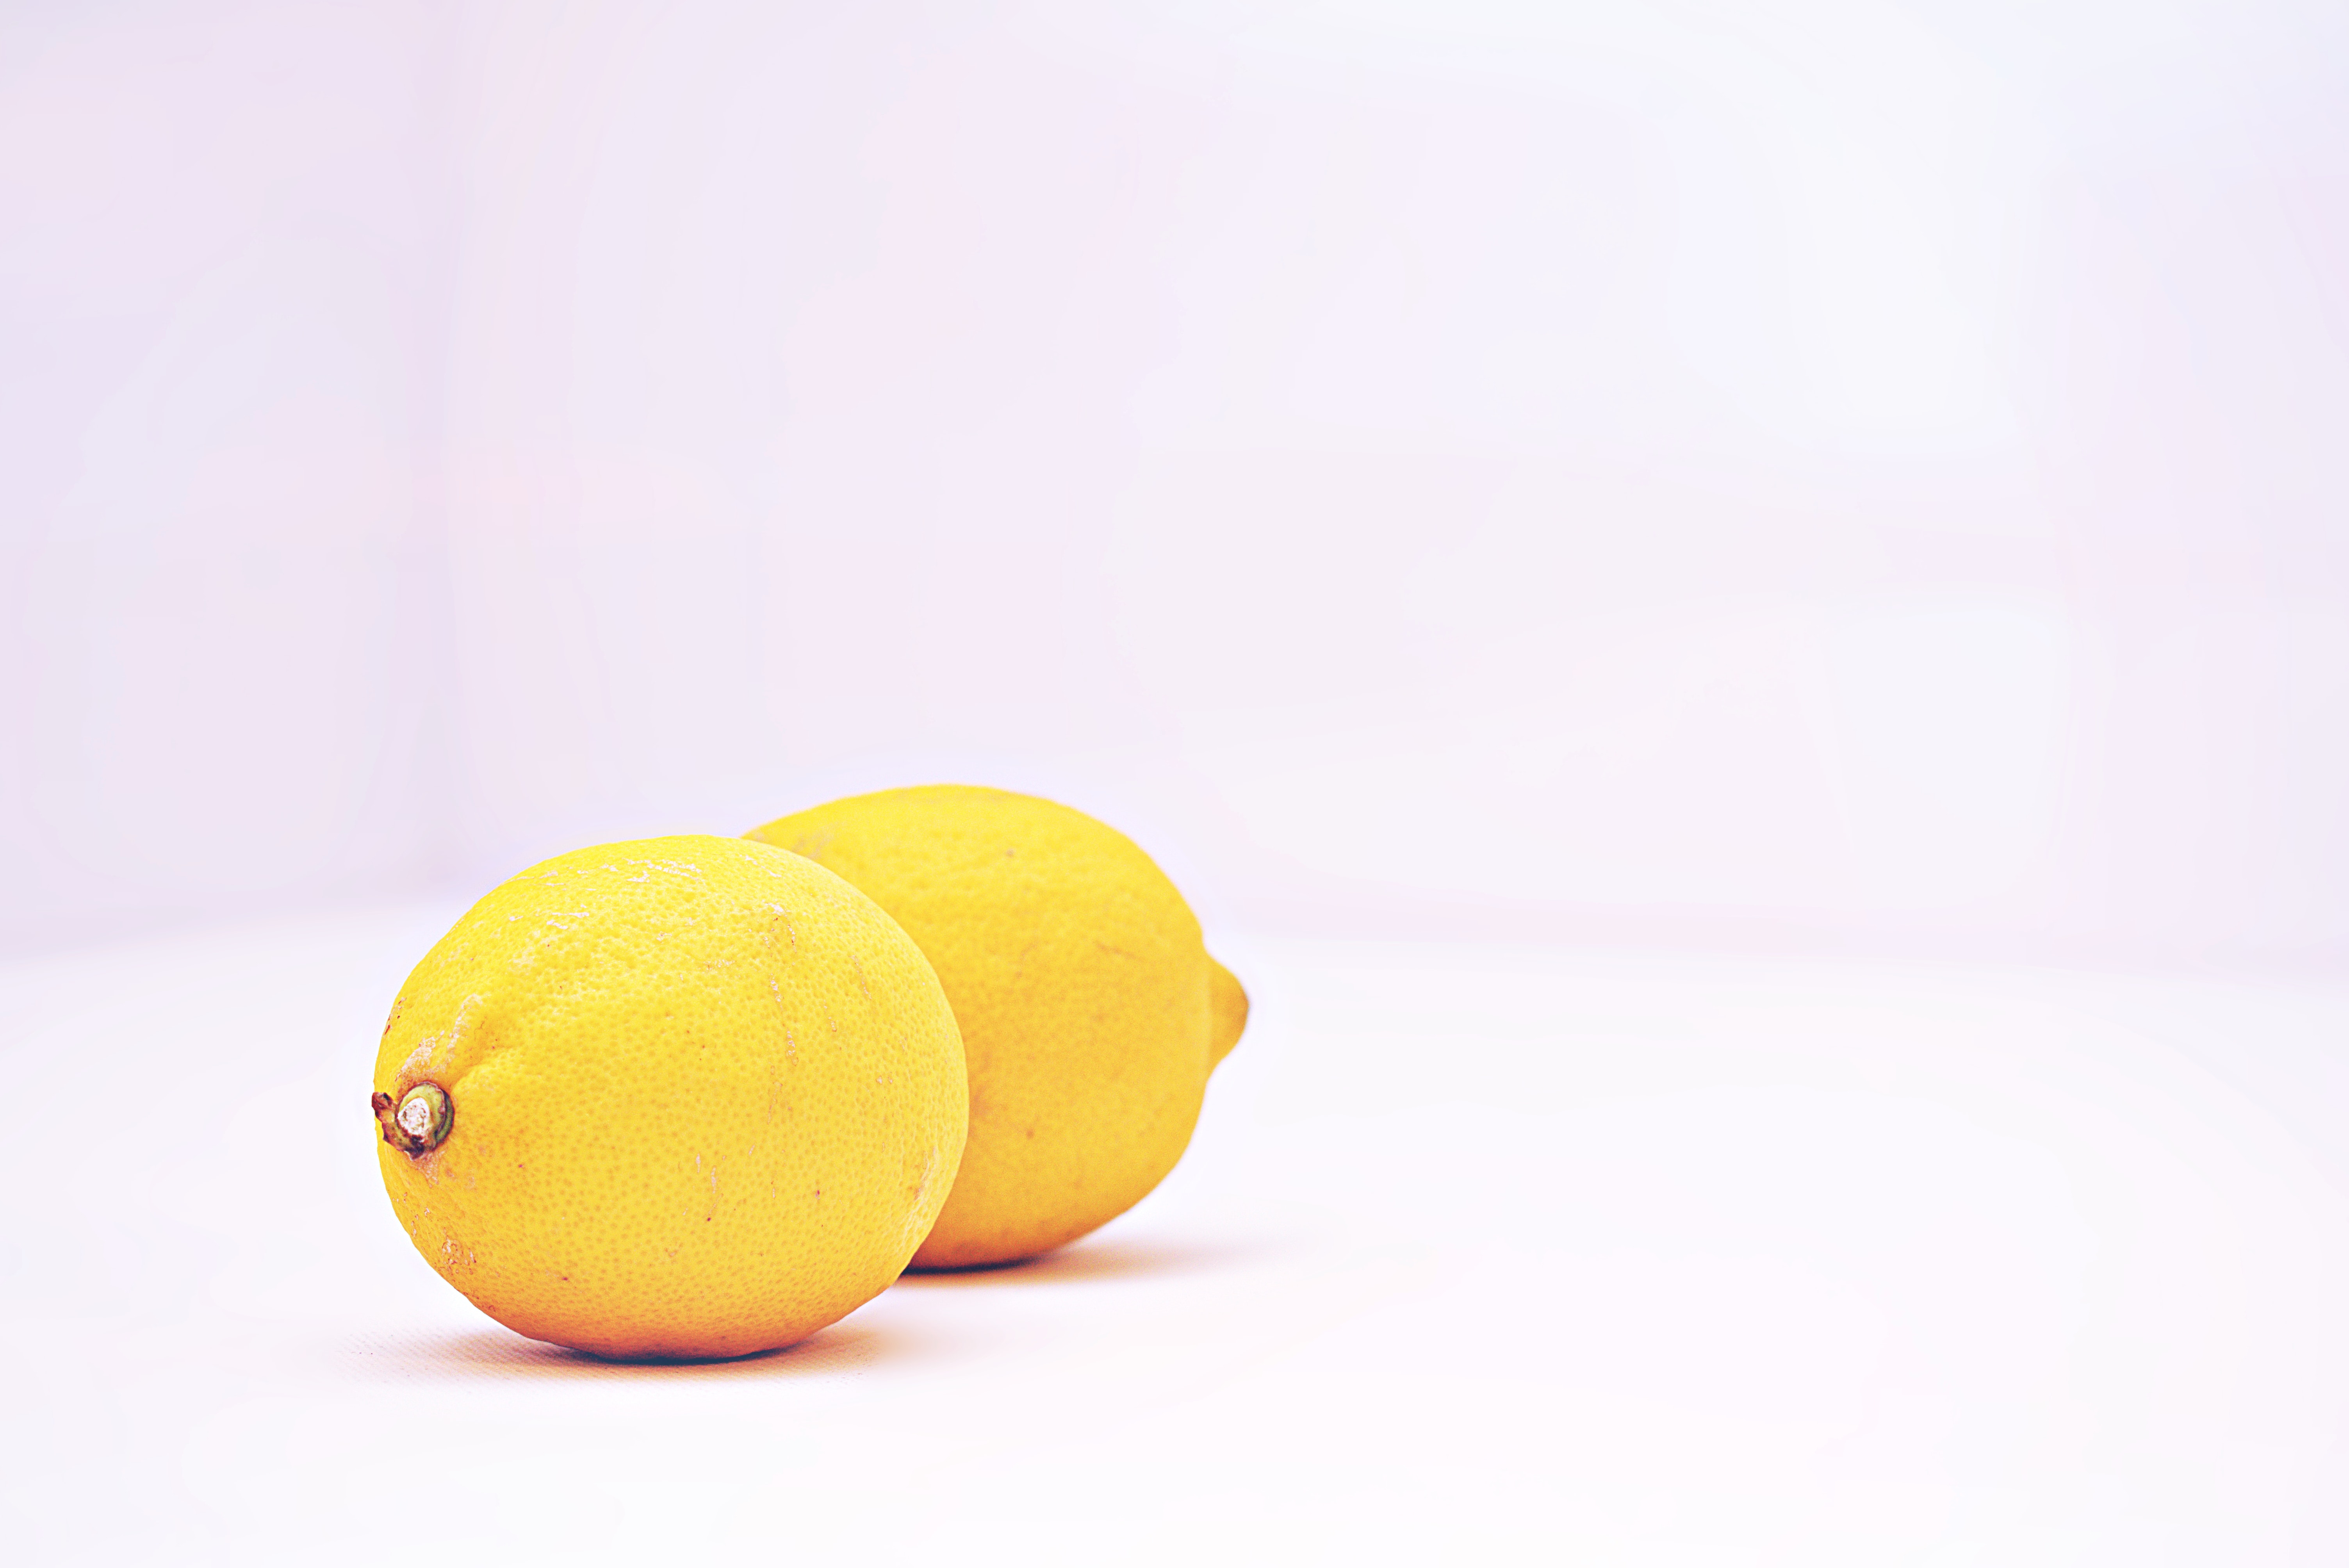
yellow, lemon, fruit, citrus, sweet lemon, food, plant, citron, still life photography, meyer lemon, yuzu, peel, citric acid, grapefruit, still life